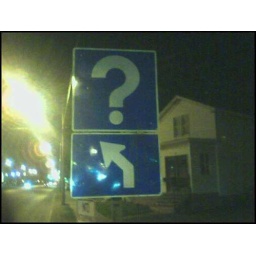
road sign in Oswego NY